Western Norway

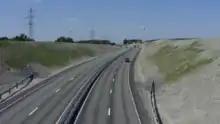
A motorvei (highway) in Sandnes Municipality

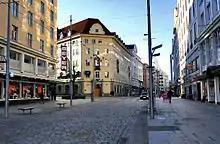
Strandgaten is a shopping street in Bergen.

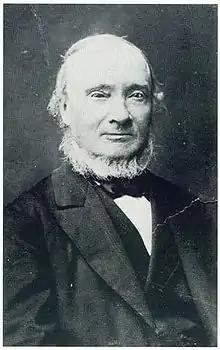
Ivar Aasen came from Ørsta Municipality in Sunnmøre. He was the father of Nynorsk and price influence on its derivative, Høgnorsk.

Western Norway is rich in natural resources. Today Stavanger is the oil capital of Norway. Before petroleum, fishing and agriculture were the most important economic activities in Western Norway. Some areas of Western Norway such as Jæren, Karmøy, Vindafjord, Voss, Sunnfjord and Hustadvika comprise a rich agricultural area. The inland fjord areas of Hardanger are sheltered, with rich fruit districts specializing in apples and cherries.